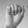
ASL letter: A